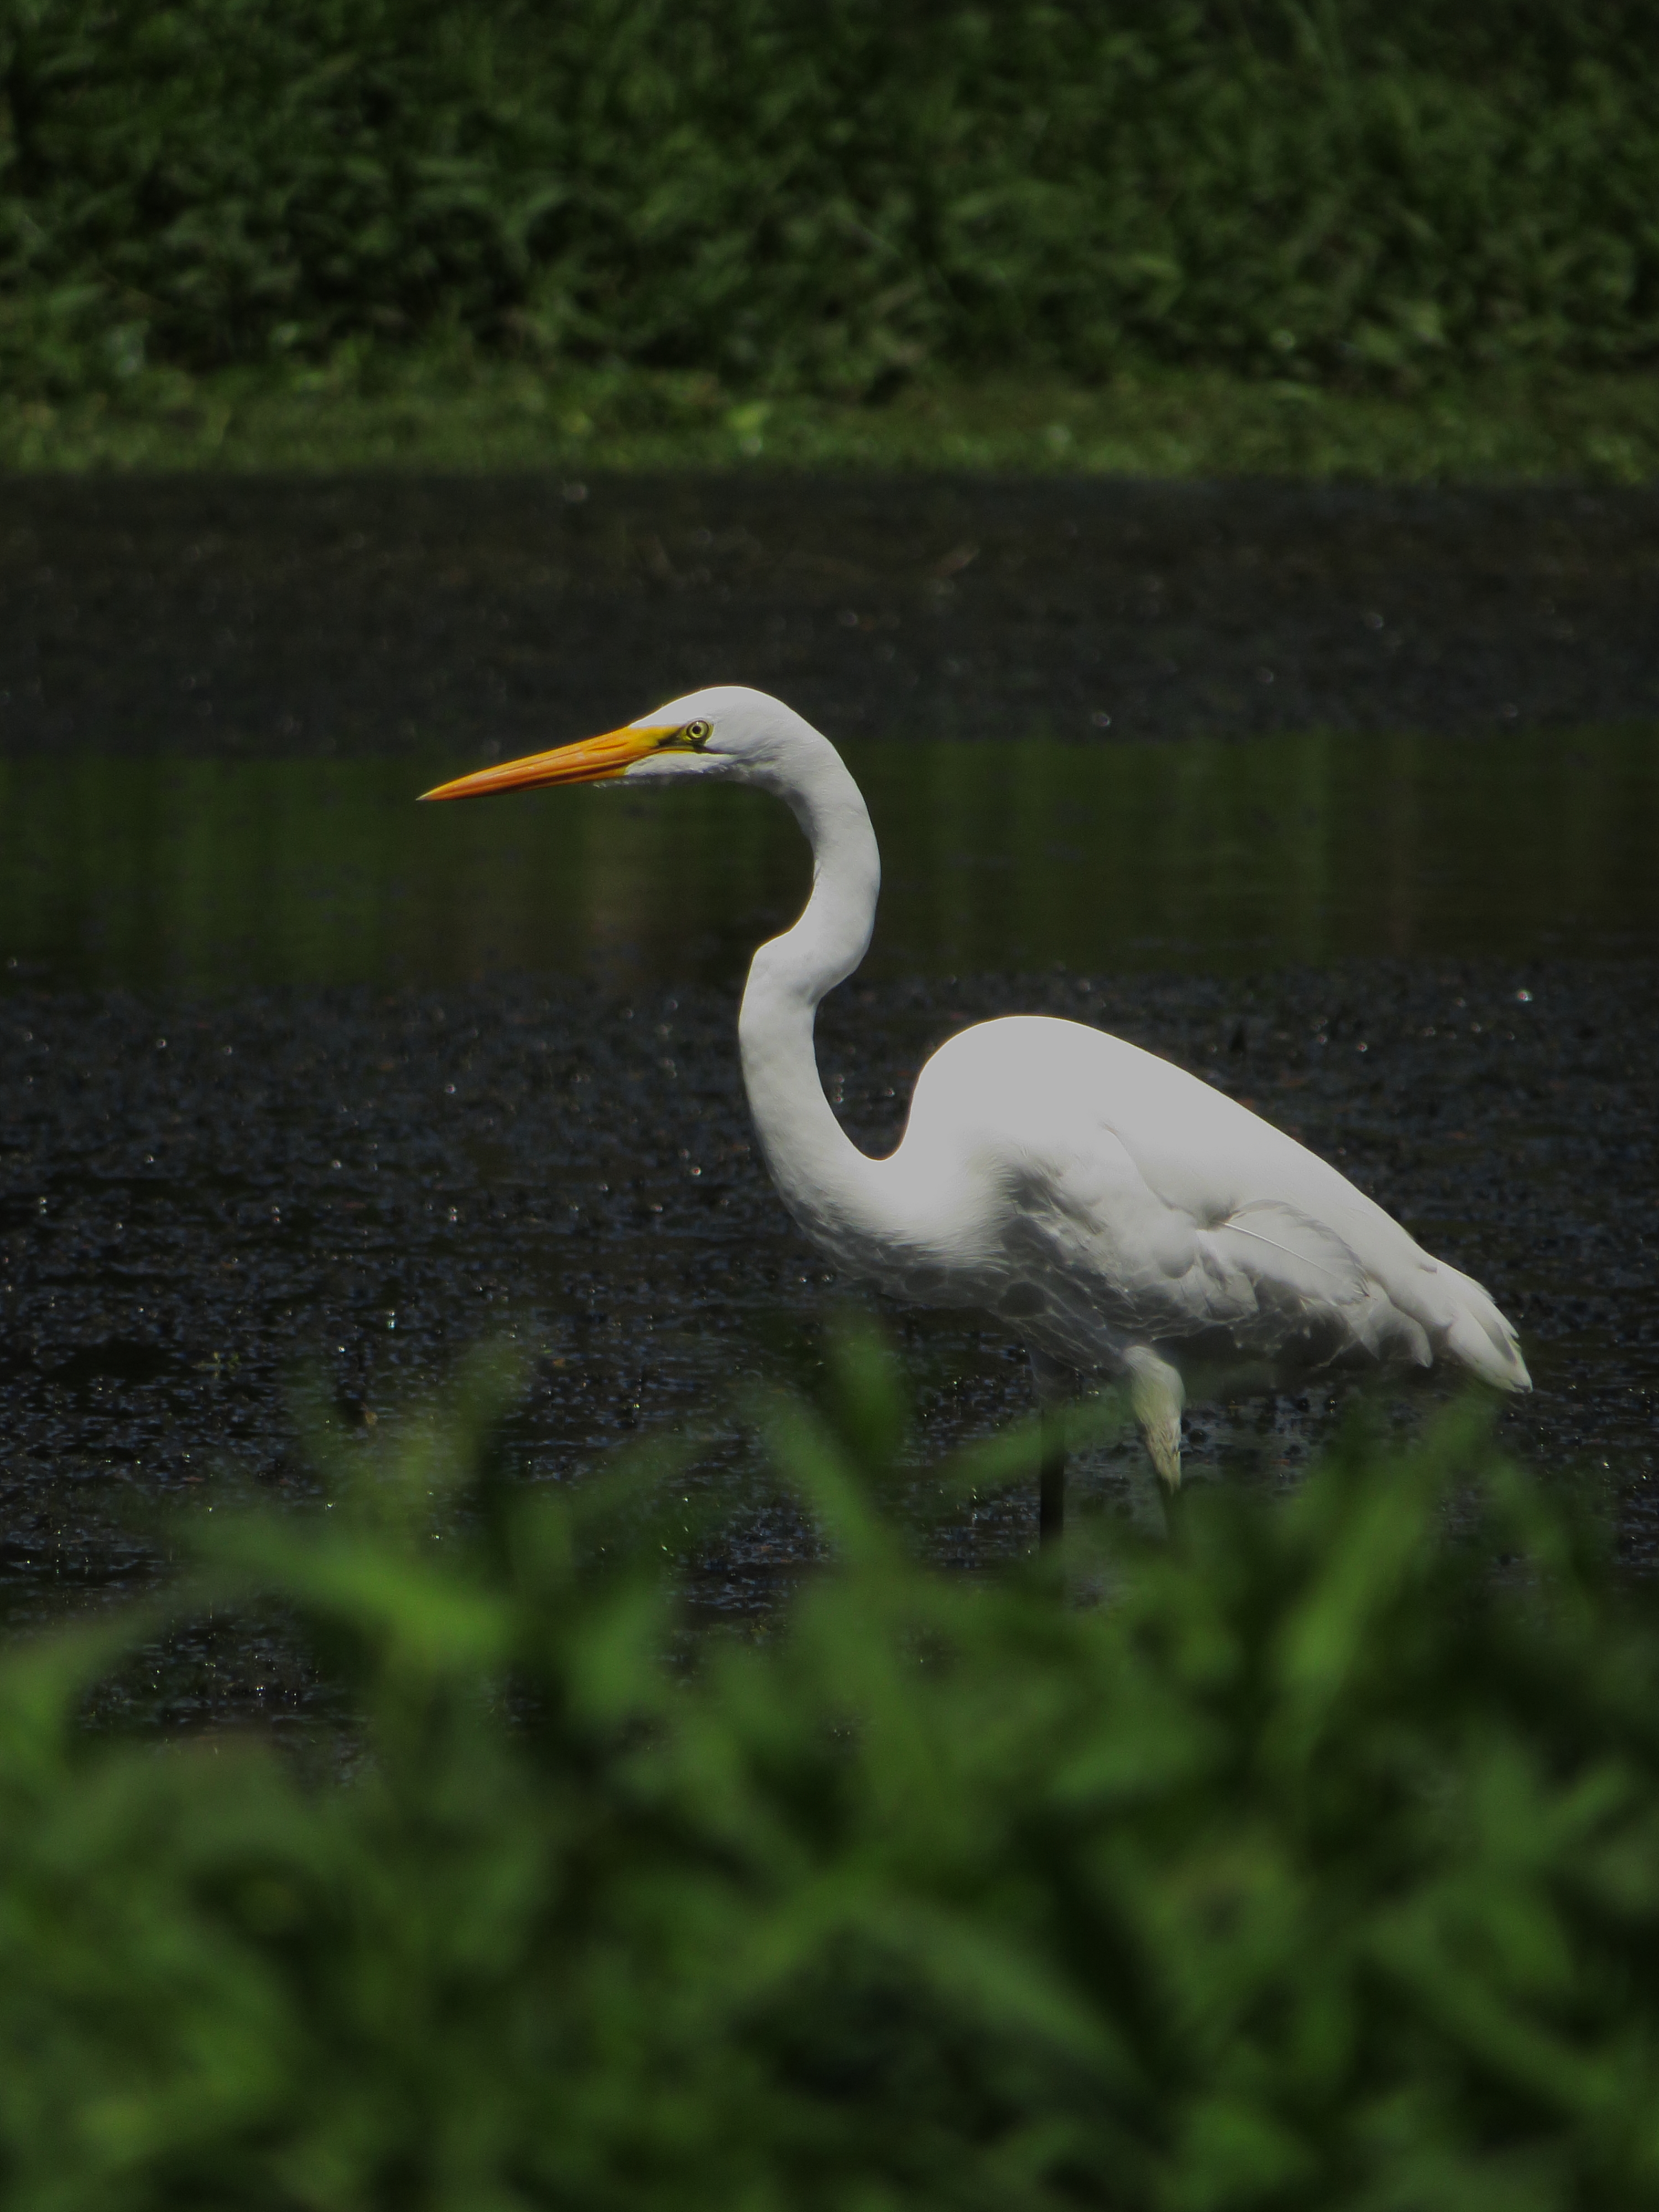
bird, wildlife, vertebrate, great egret, beak, egret, heron, great heron, little blue heron, water, ciconiiformes, pelecaniformes, little egret, neck, organism, grass, crane, shorebird, plant, stork, pond, Freshwater marsh, crane like bird, wing